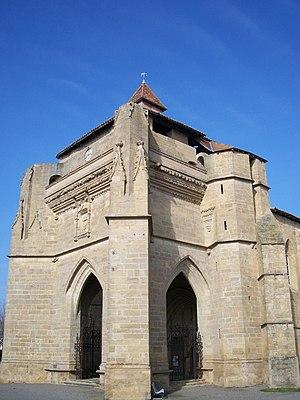
Église Notre-Dame de Beaumarchés (Gers, France)
Beaumarchés est une commune française située dans le département du Gers en région Occitanie.
L' église de la Nativité-de-Notre-Dame de Beaumarchés est une église catholique située à Beaumarchés, dans le département français du Gers en France.
Cet article recense les monuments historiques du Gers, en France.